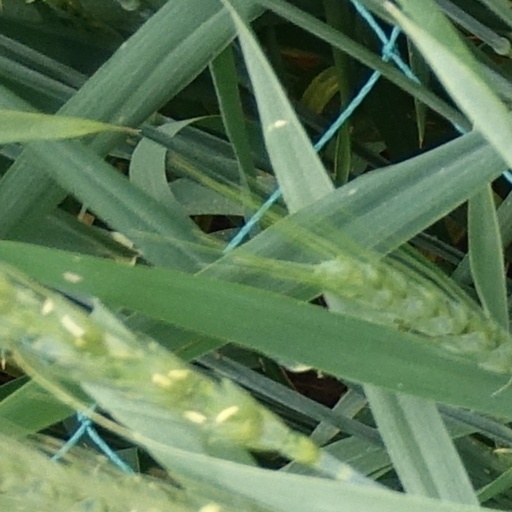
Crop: wheat